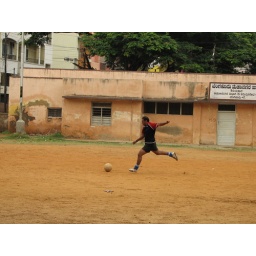
One of the person practicing football in a small ground opposite to Football stadium